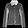
Label: Coat